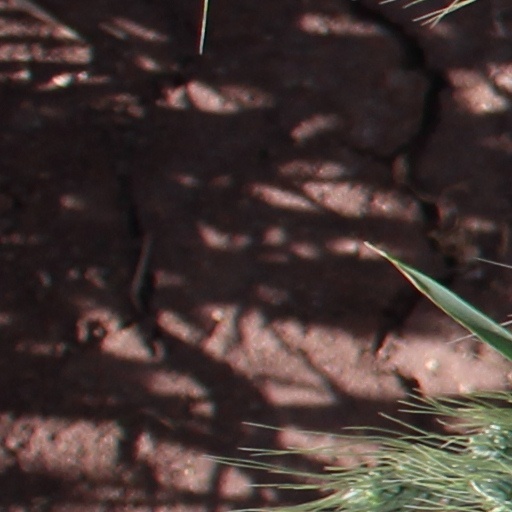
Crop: wheat